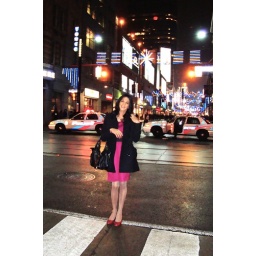
Beautiful Yonge Street closed to traffic. Here I am just walking around downtown posing in my little pink dress!